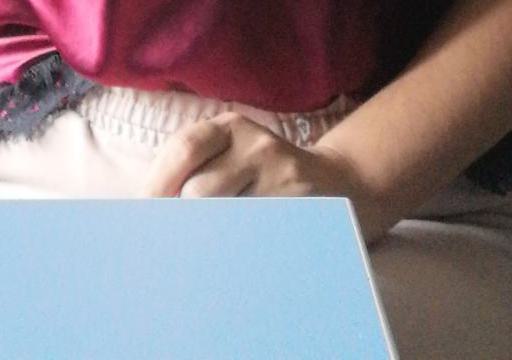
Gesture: no_gesture